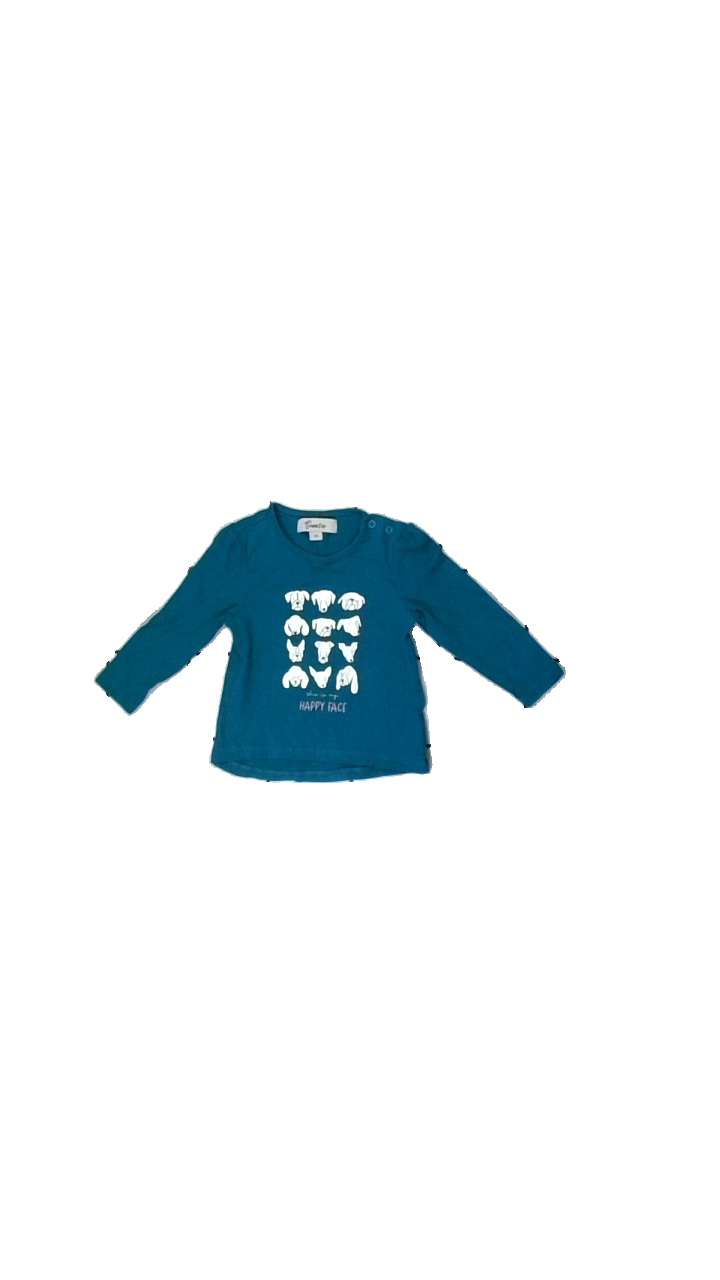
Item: Top (Children)
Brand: Sweetie
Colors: White, Blue, Pink
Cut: Regular
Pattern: Animal print
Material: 100% cotton
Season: All
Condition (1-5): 5
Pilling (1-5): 5
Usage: Reuse
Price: <50